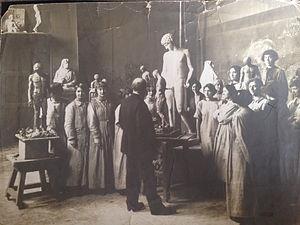
Document exceptionnel montrant l'atelier de Laurent Marqueste, classe de jeunes-filles à l'Ecole des Beaux-Arts de Paris avant la Première Guerre Mondiale. On y voit Raymonde Martin à droite vêtue de sombre, une croix faite à l'encre sur elle. Photographie de la collection Gaston Marie martin.
Raymonde Charlotte Marie Martin, née à Marseille le 15 janvier 1887, et morte dans la même ville le 7 décembre 1977, est une sculptrice française, une des rares femmes à s’être vu attribuer la réalisation de monuments aux morts.